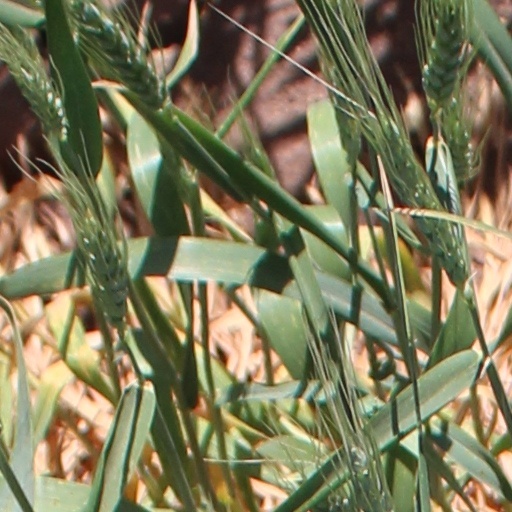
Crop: wheat